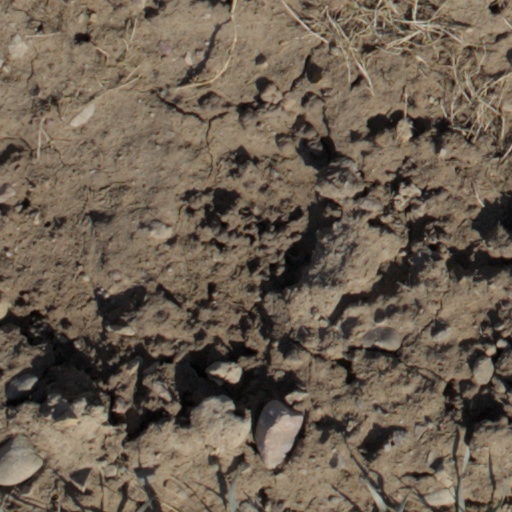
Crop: wheat